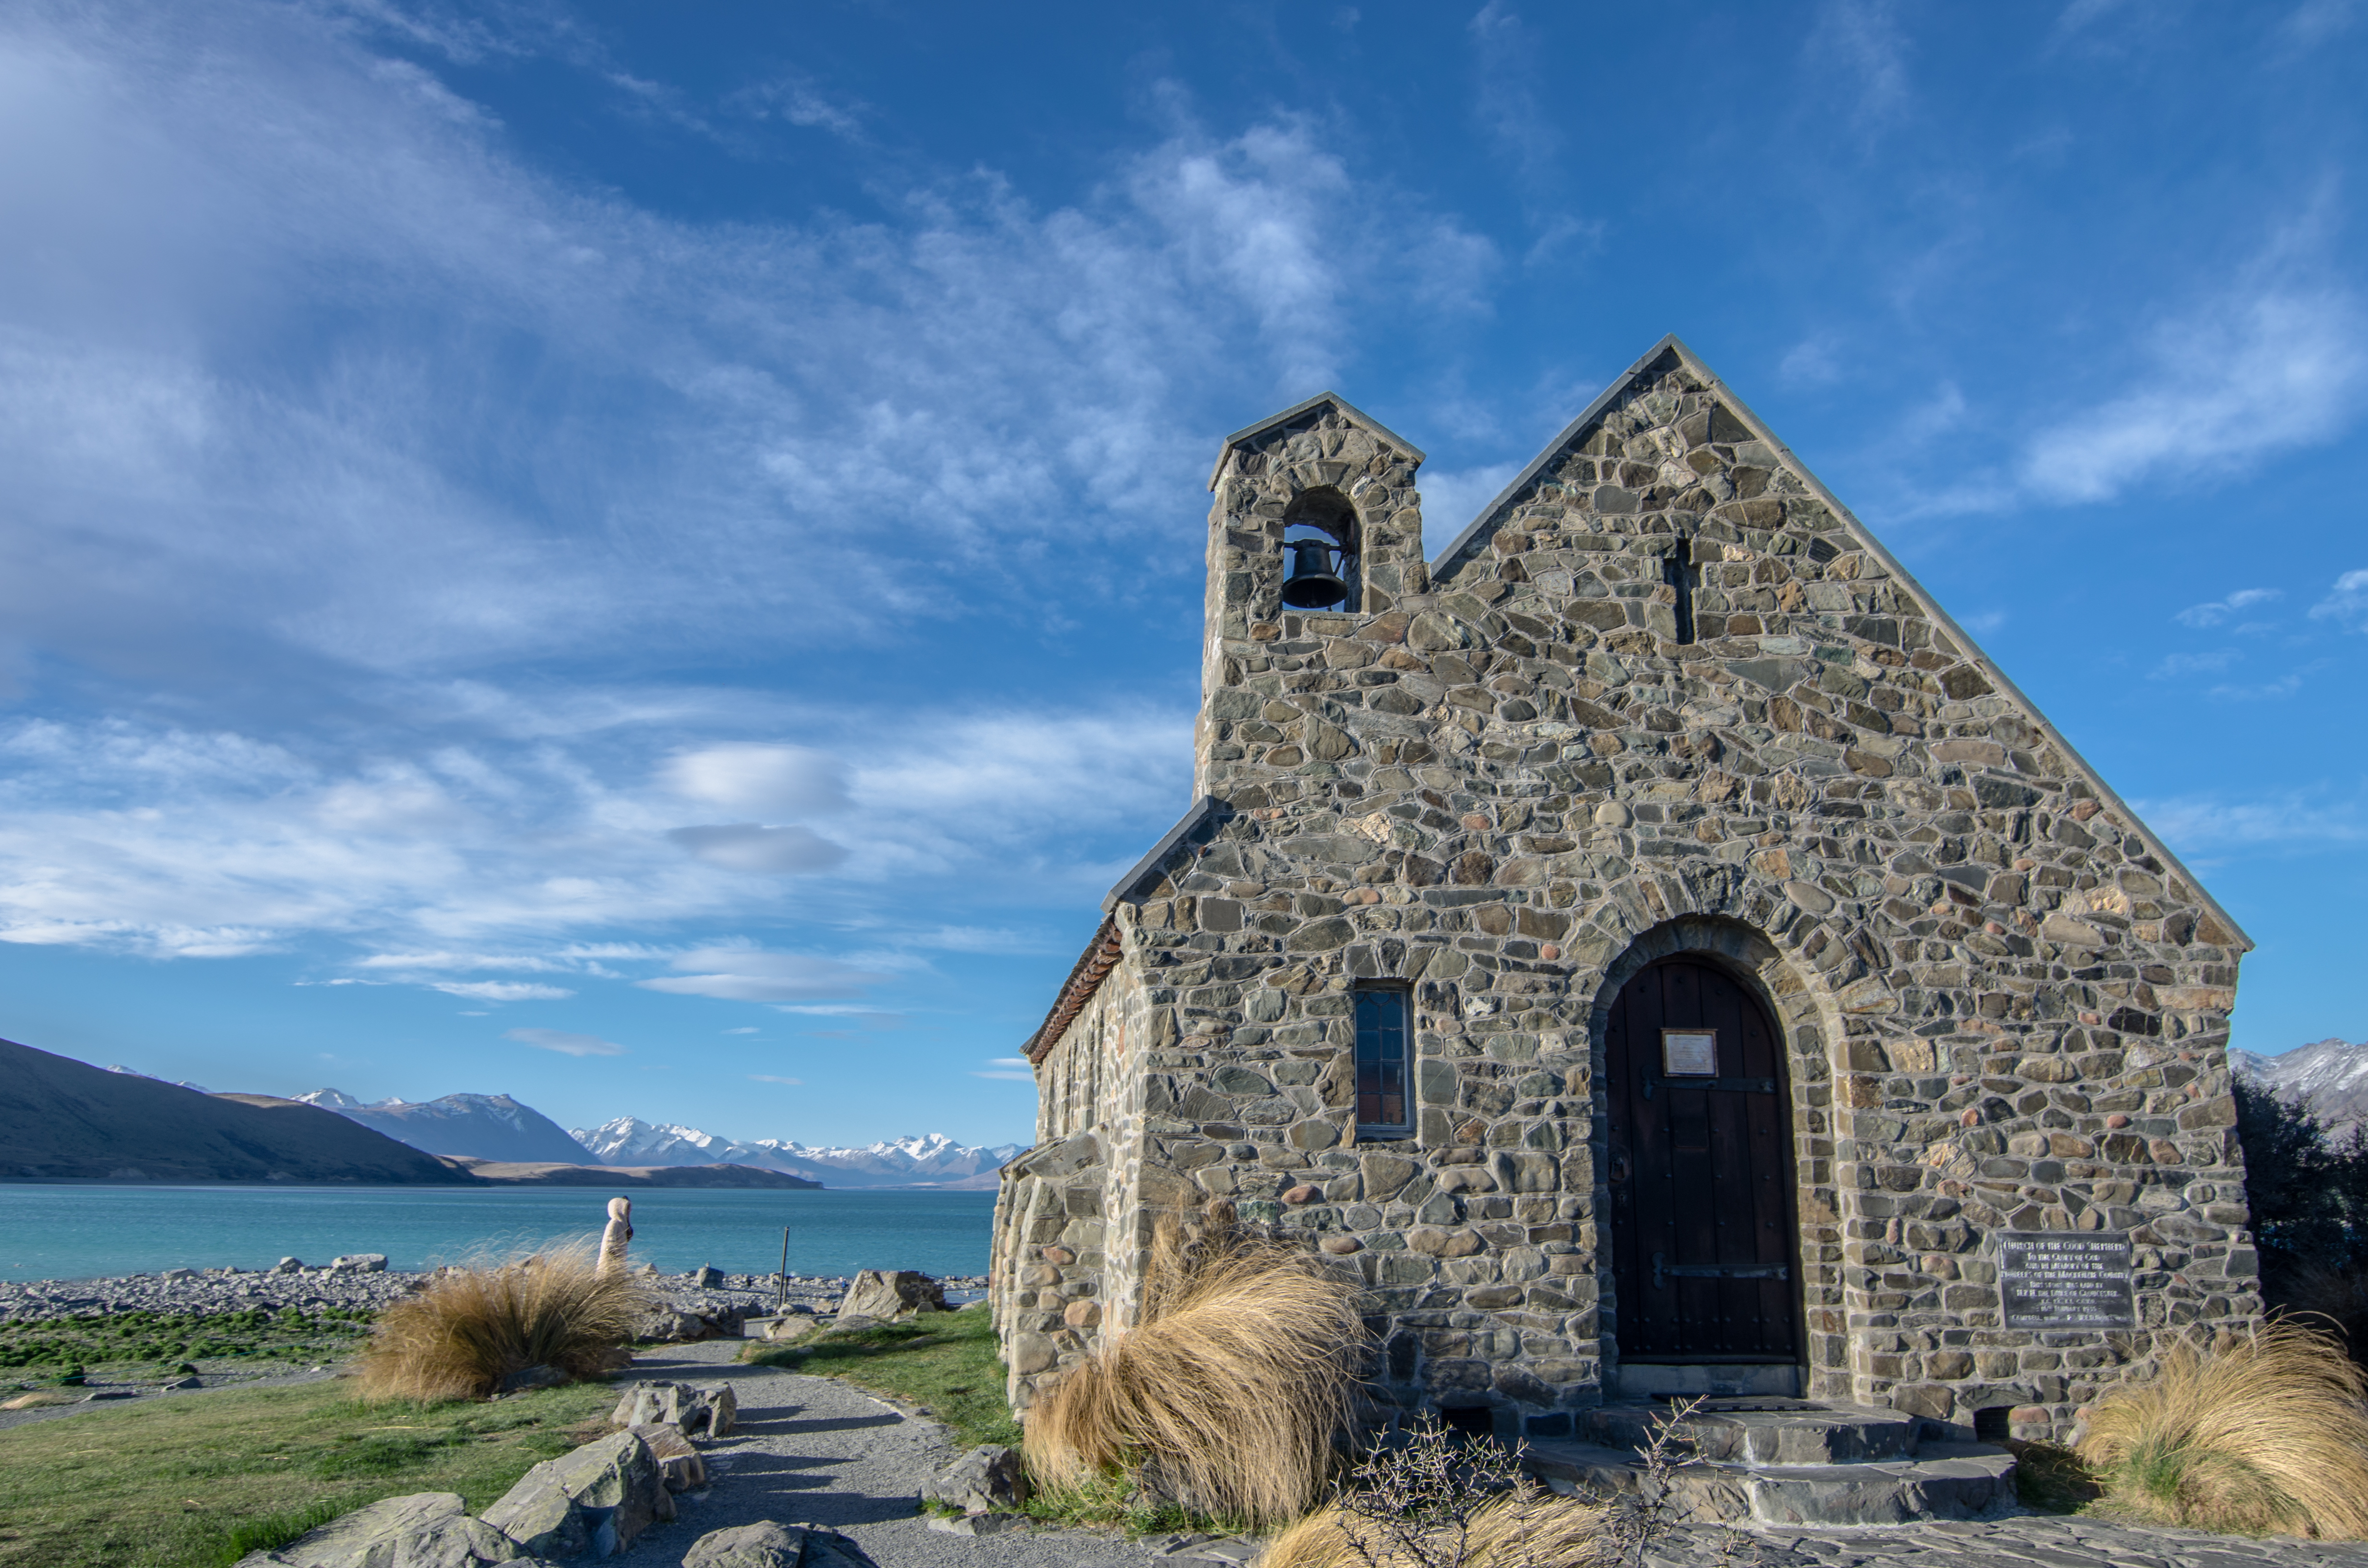
sea, coast, mountain, house, lake, building, mountain range, vacation, tower, church, chapel, tourism, shepherd, ruins, estate, good, tekapo, rural area